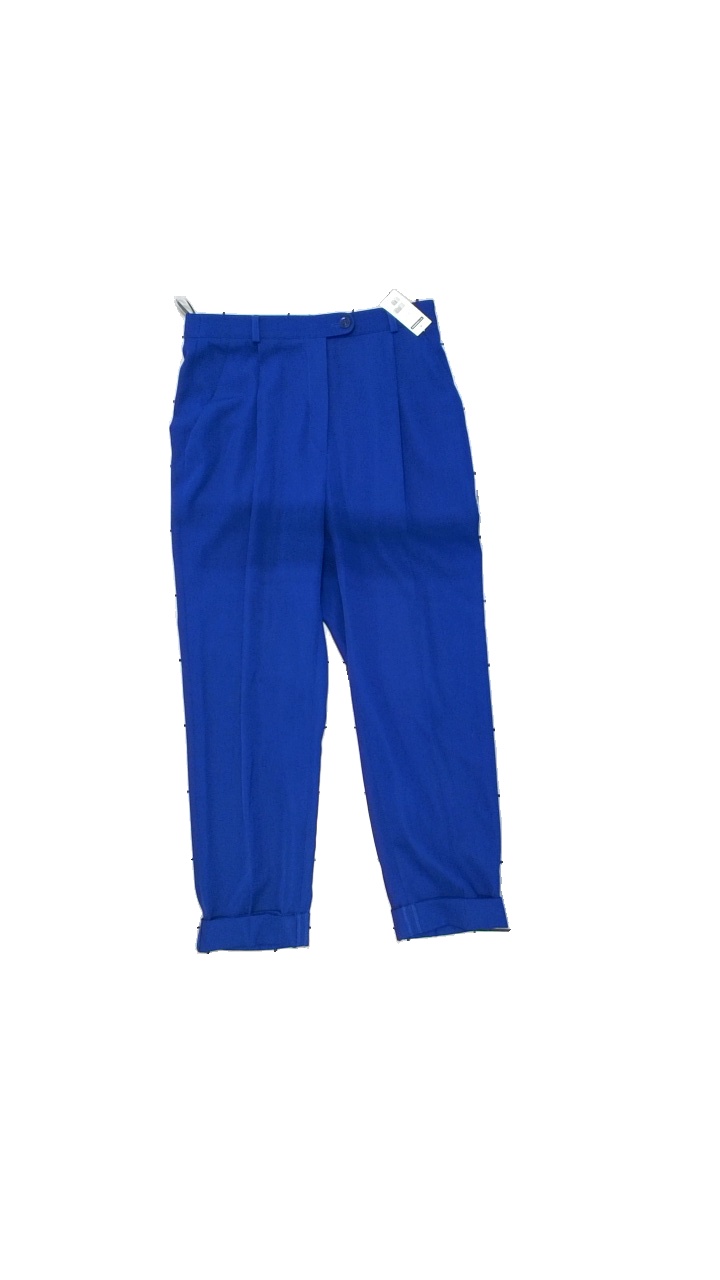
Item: Trousers (Ladies)
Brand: Gerry Weber
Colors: Blue
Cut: Loose
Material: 100% cotton
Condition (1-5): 5
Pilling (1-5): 3
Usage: Reuse
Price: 150-250